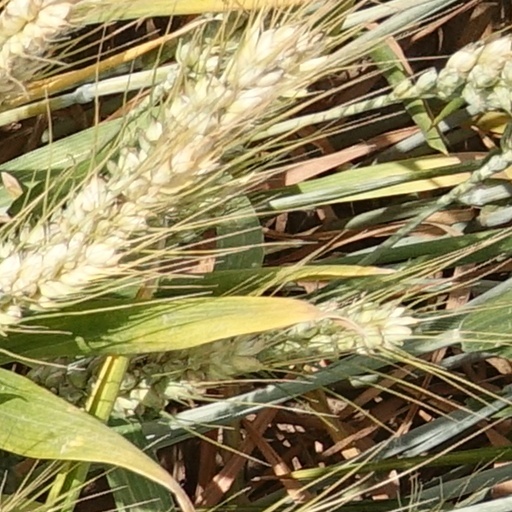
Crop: wheat